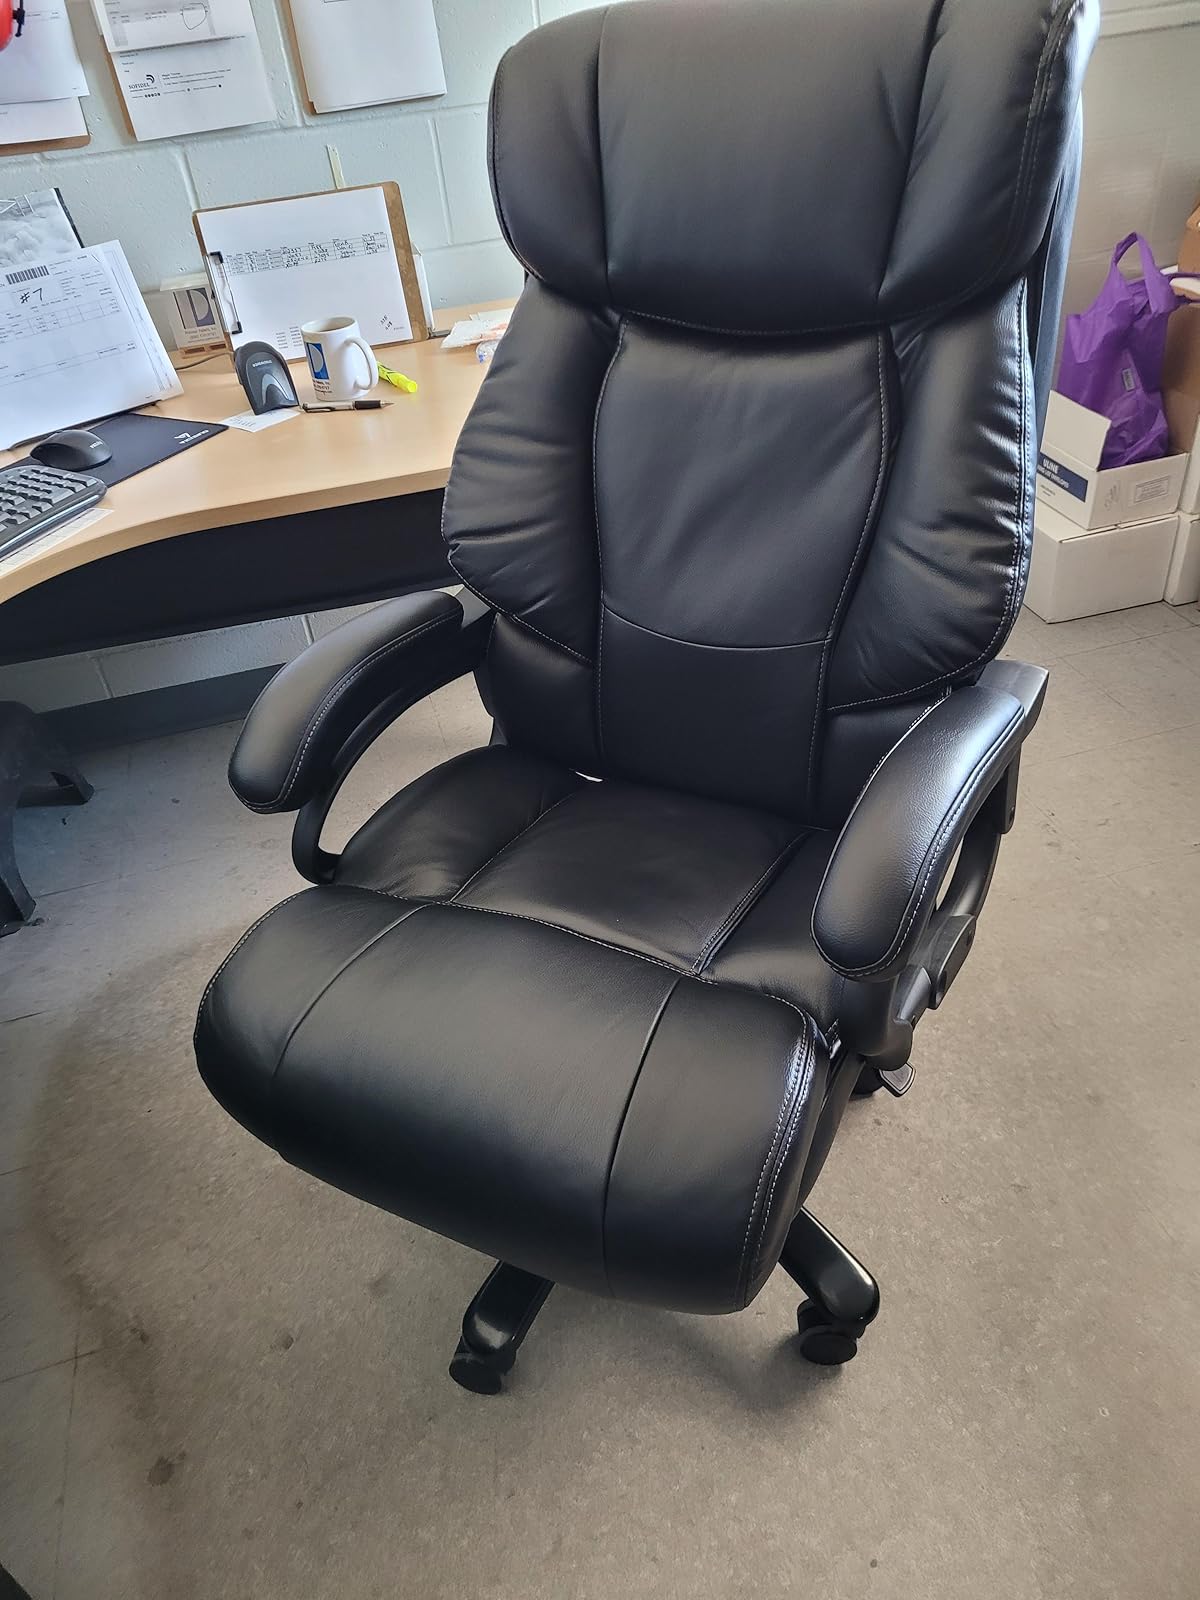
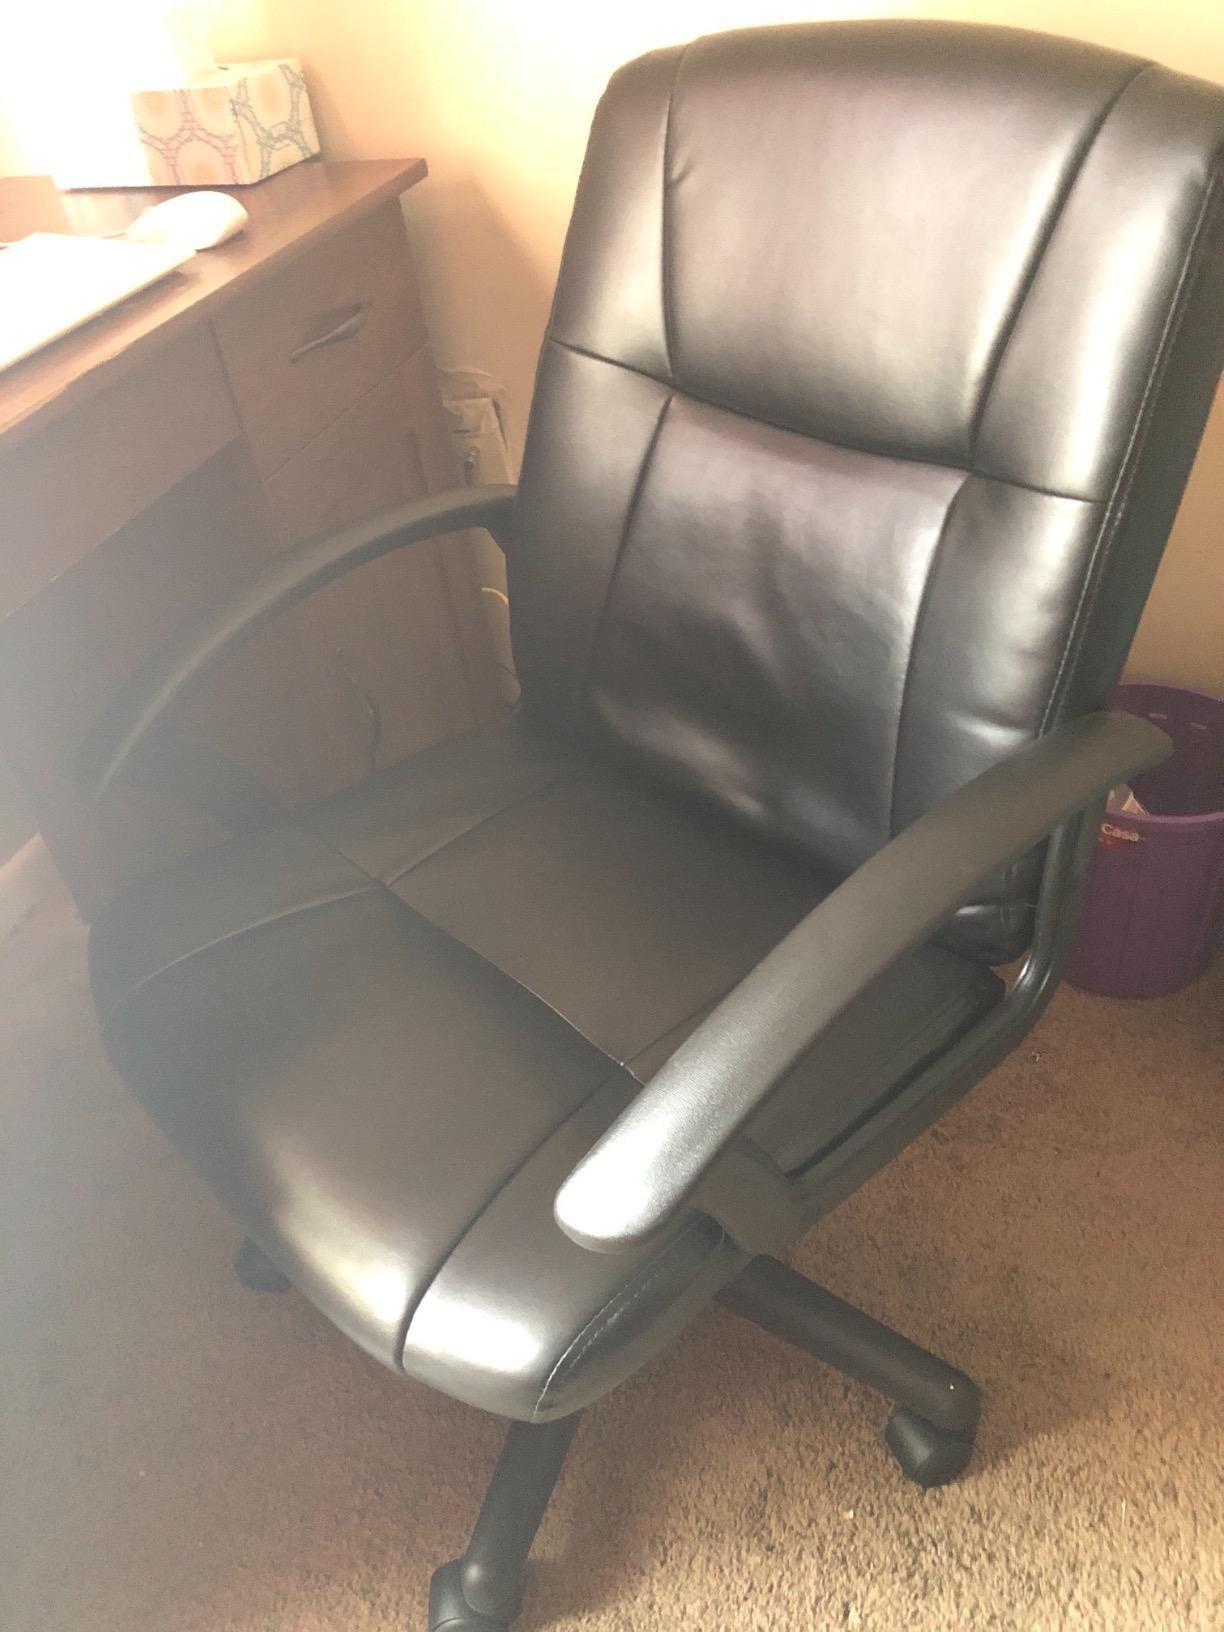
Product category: items_chair
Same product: no